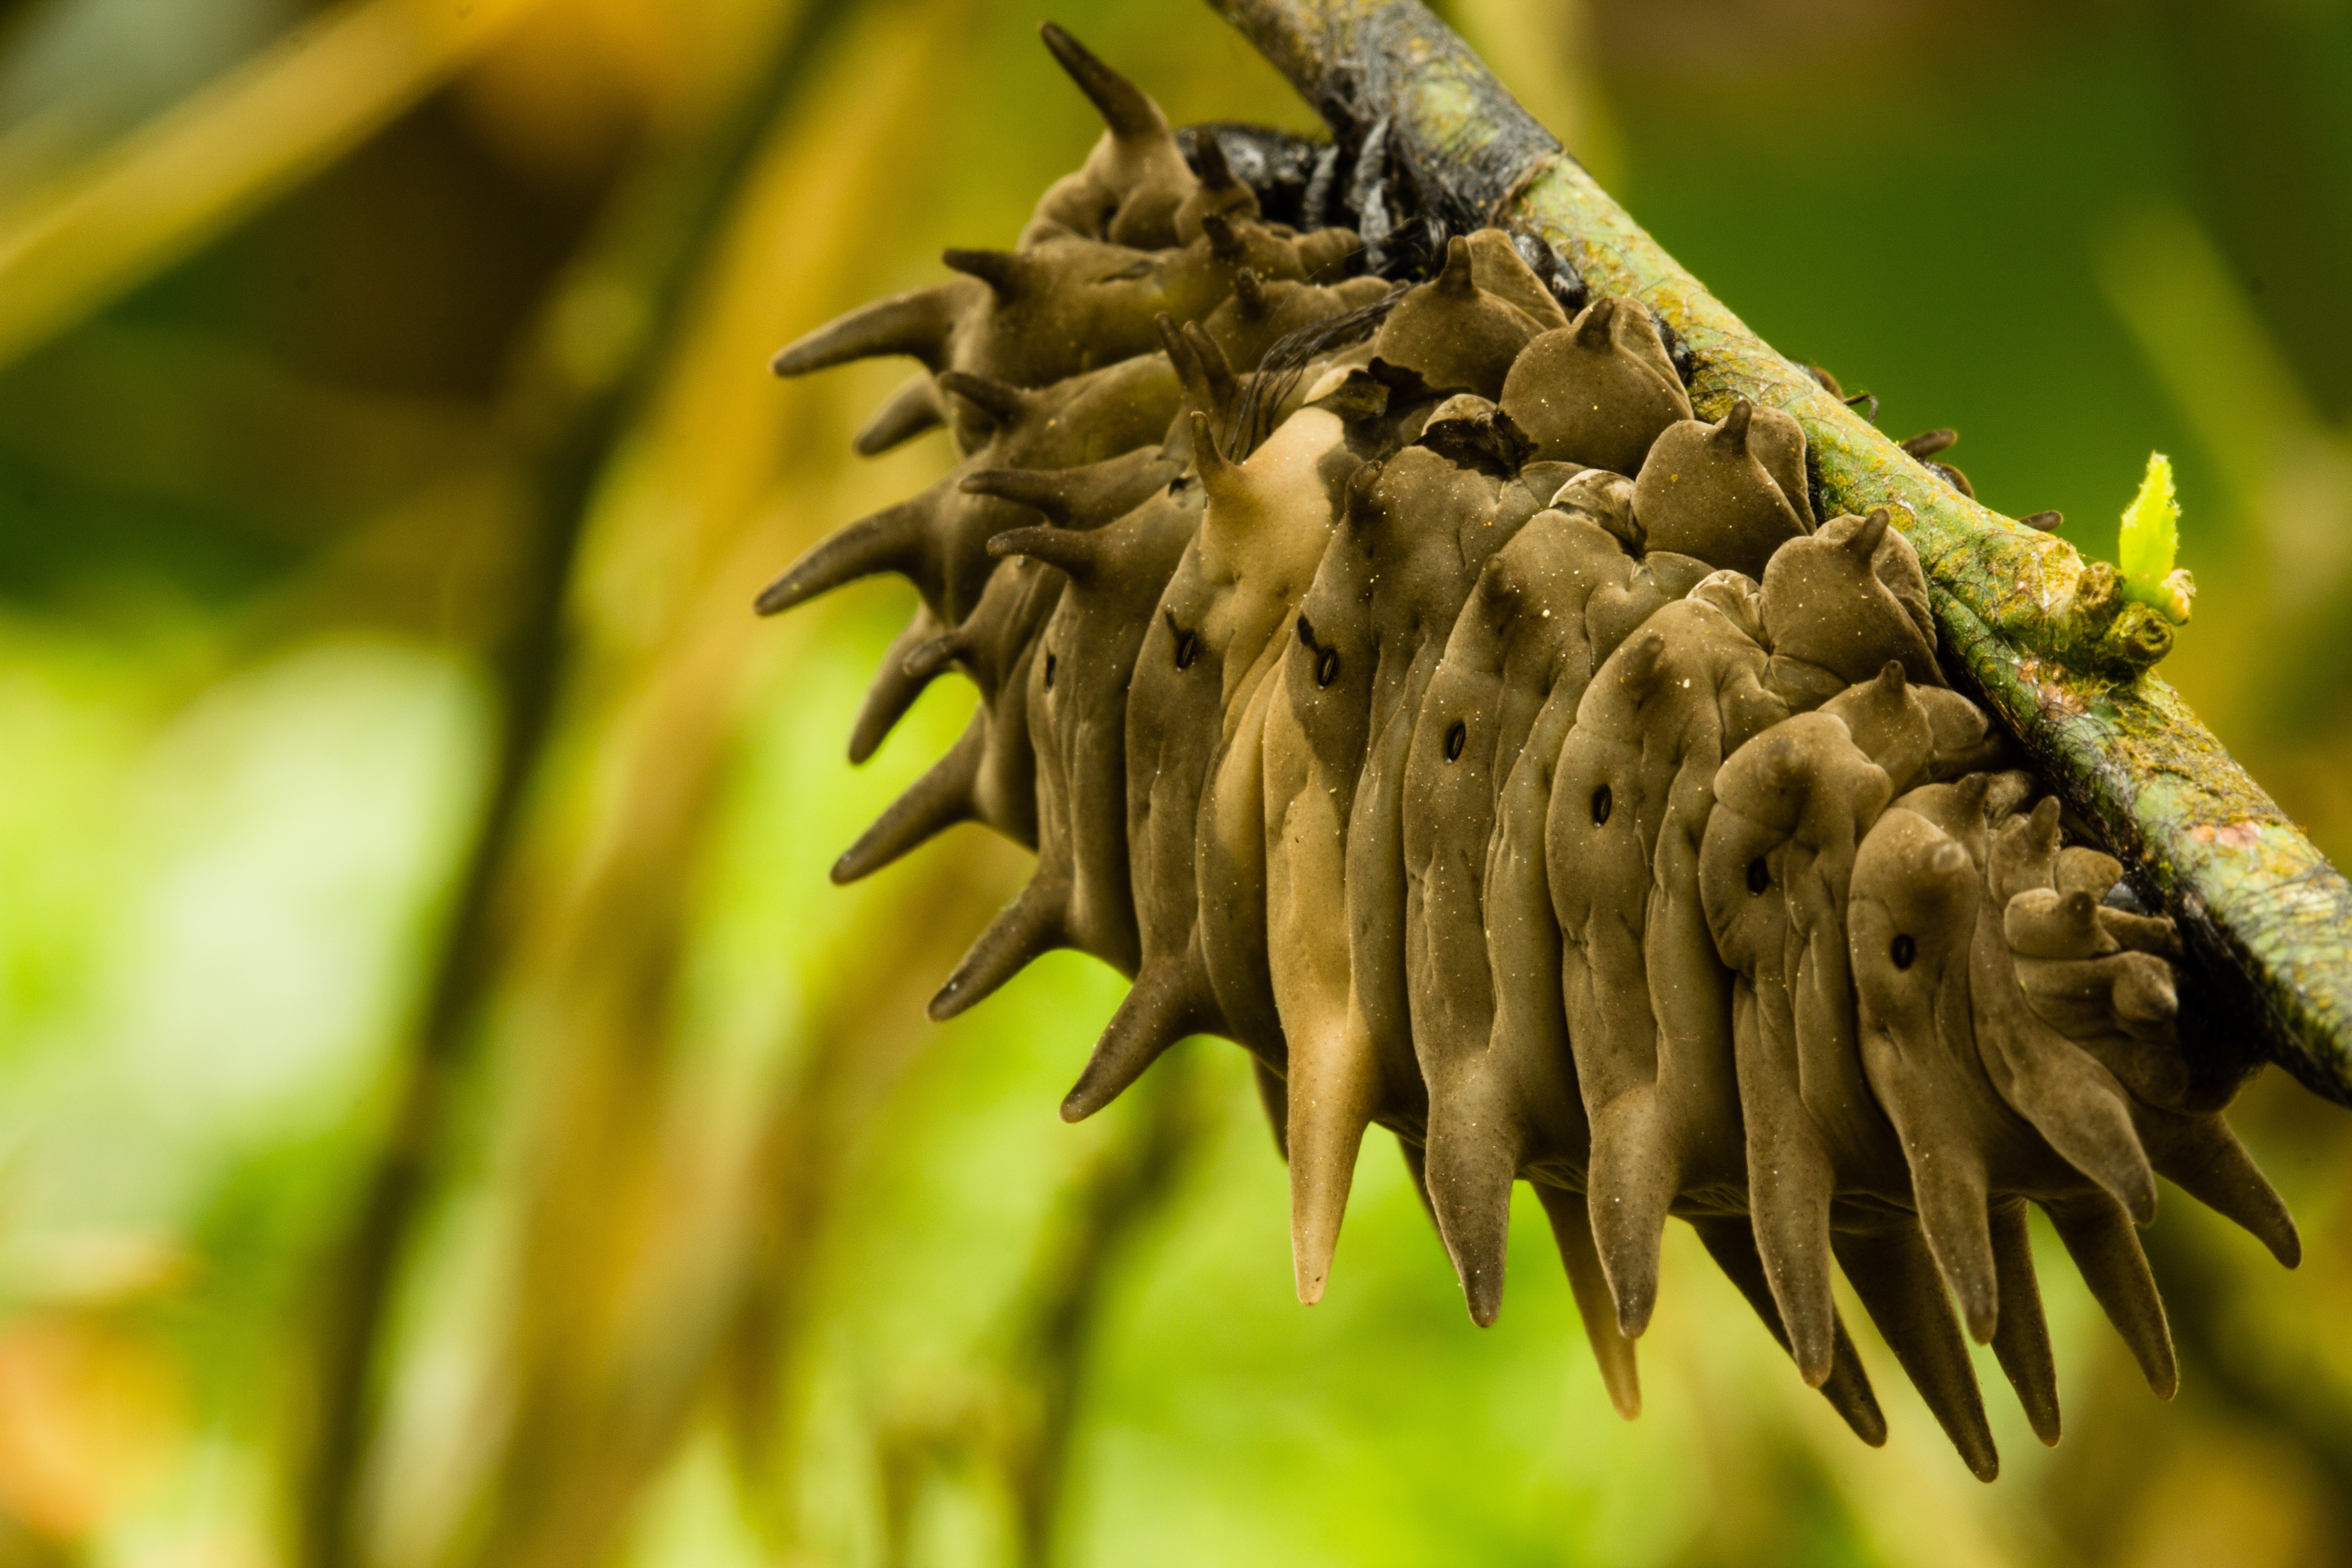
nature, plant, photography, leaf, flower, wildlife, green, insect, brown, botany, moth, yellow, garden, flora, fauna, invertebrate, twig, close up, spikes, ugly, macro photography, spiked, cocoon, plant stem, moths and butterflies